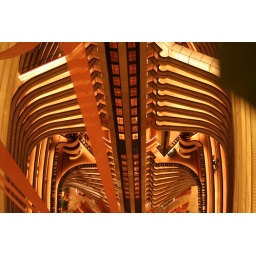
fantastic 50 floor atrium in the Atlanta Marriott Marquis, view from the door of our room